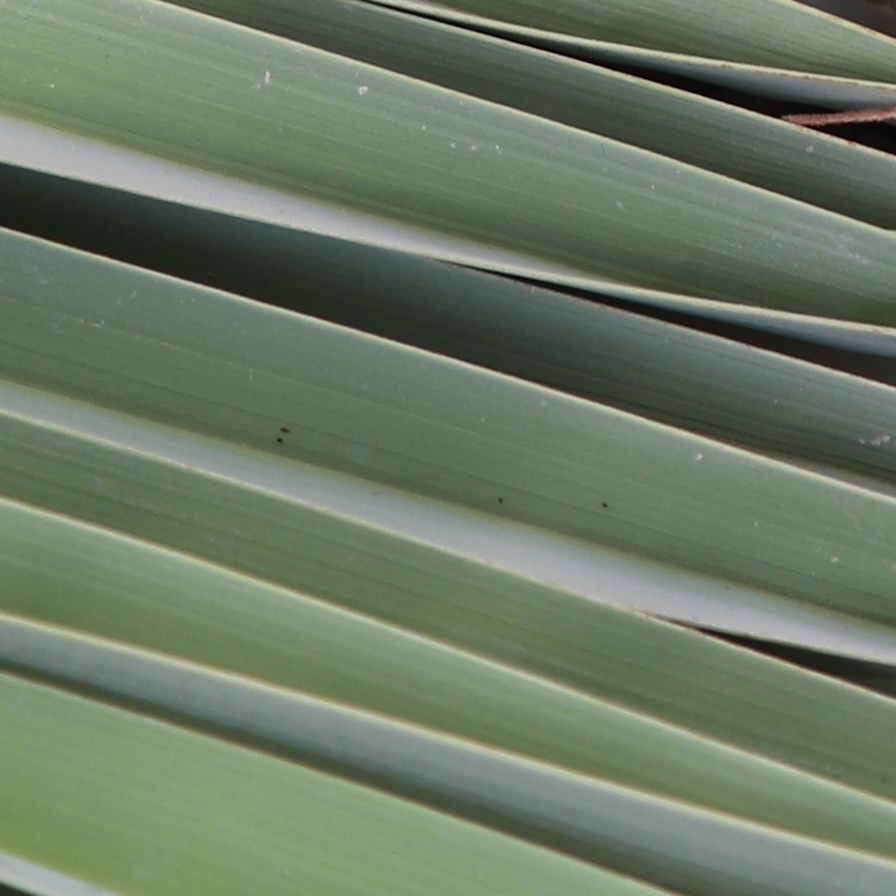
Label: Healthy